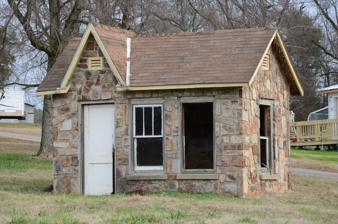
Building: Troy Lasater Service Station
Country: United States of America
Year built: 1935
United States historic place Troy Lasater Service Station U.S. National Register of Historic Places Location in Arkansas Show map of Arkansas Location in United States Show map of the United States Location AR 197 Loop, New Blaine, Arkansas Coordinates 35°17′20″N 93°25′11″W / 35.28889°N 93.41972°W / 35.28889; -93.41972 Area 1 acre (0.40 ha) Built 1935 ( 1935 ) Architect Freeborn T. Lasater Architectural style Late 19th And 20th Century Revivals MPS New Blaine, Arkansas MPS NRHP reference No. 02001075 Added to NRHP October 4, 2002 The Troy Lasater Service Station is a historic former automotive service station on Arkansas Highway 197 in New Blaine, Arkansas .  It is a small single-story stone structure with a gabled roof, set in a small grassy area at the junction of AR 197 and Wood Lane.  A cross gable is set above the entrance, which is on the left of the three-bay main facade.  It was built in 1935 by Freeborn and Troy Lasater, and is a locally distinctive example of vernacular English Revival architecture.  It was operated as a single-pump service station into the 1940s. The building was listed on the National Register of Historic Places in 2002. See also National Register of Historic Places listings in Logan County, Arkansas References